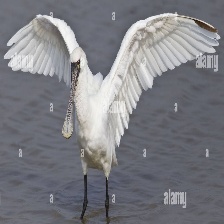
Species: BLACK FACED SPOONBILL
Scientific name: PLATALEA MINOR
ImageNet parent category: spoonbill